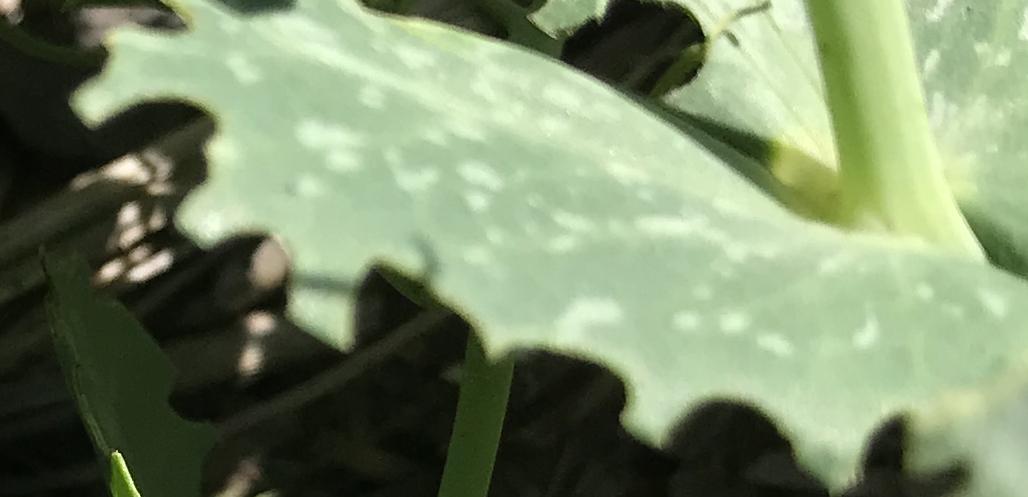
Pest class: pea_leaf_weevil